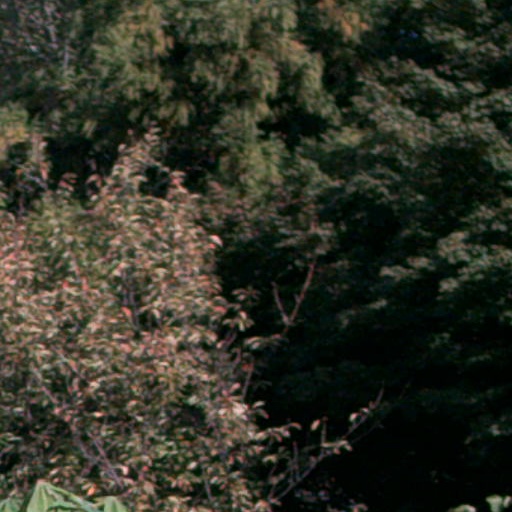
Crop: cassava